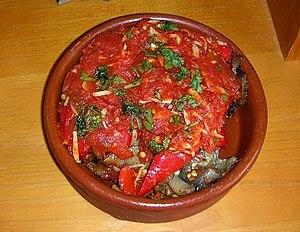
La chichoumeille est une spécialité culinaire languedocienne ressemblant à la bohémienne. C'est une préparation culinaire à base d'aubergines, d'oignons et de tomates, à l'image des ristes provençales ou bien de la ratatouille quand on y rajoute des courgettes.
La ratatouille est une spécialité culinaire traditionnelle des cuisines niçoise, provençale, occitane et méditerranéenne, à base de ragoût mijoté de légumes méditerranéens, et d'huile d'olive.